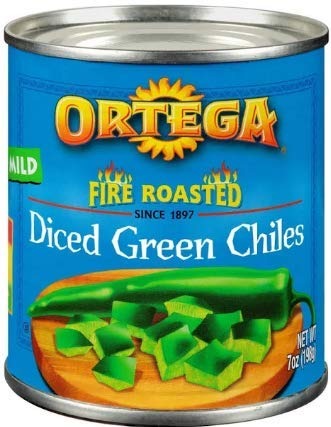
Item Name: Ortega, Canned Green Chiles, Fire Roasted Diced, 7oz Can (Pack of 4) (Select Size Below) (Fire Roasted Diced Green Chiles 7oz Can)
Bullet Point 1: Ortega
Bullet Point 2: Canned Green Chiles
Bullet Point 3: Flavor : Diced Fire Roasted Green Chiles 7oz
Bullet Point 4: 7oz Can
Bullet Point 5: Pack of 4
Product Description: Ortega, Canned Green Chiles, Diced Fire Roasted, 7oz Can (Pack of 4) (Fire Roasted Diced Green Chiles 7oz)
Value: 7.0
Unit: Oz

Price: 2.49